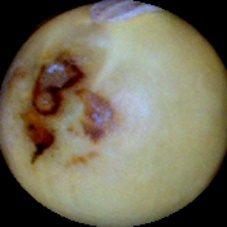
Label: Spotted